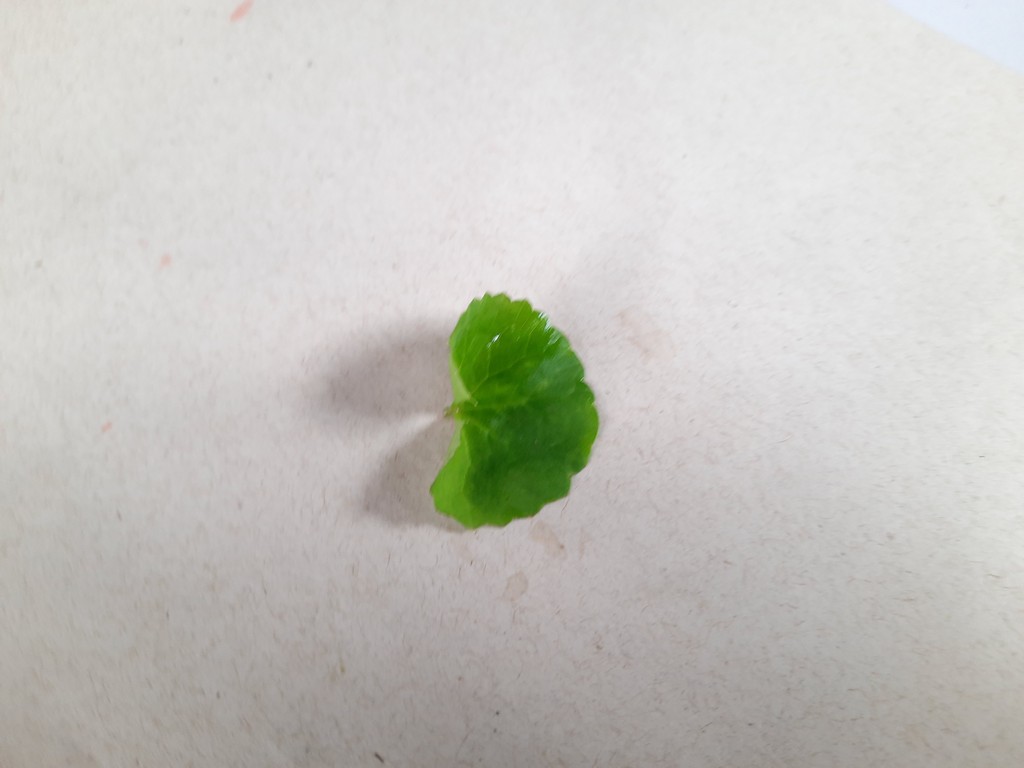
Label: Healthy